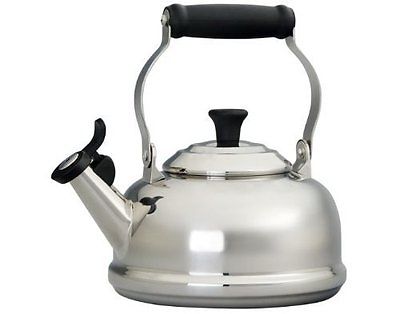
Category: kettle